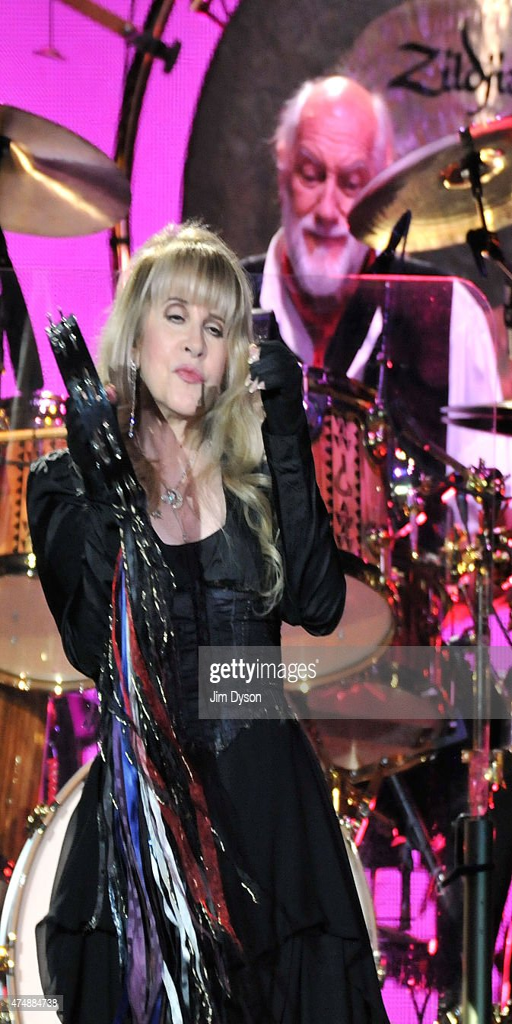
rock artist and blues artist perform live on stage